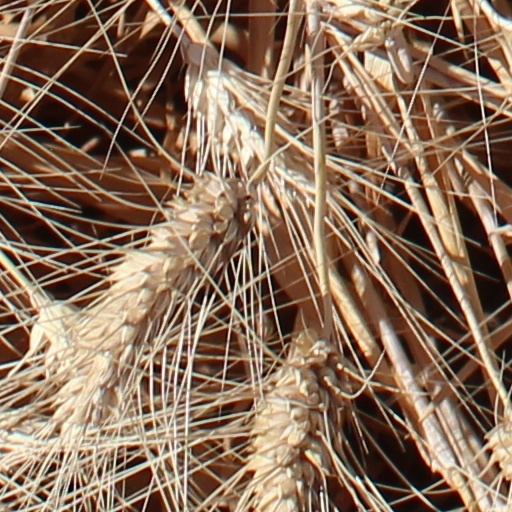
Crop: wheat